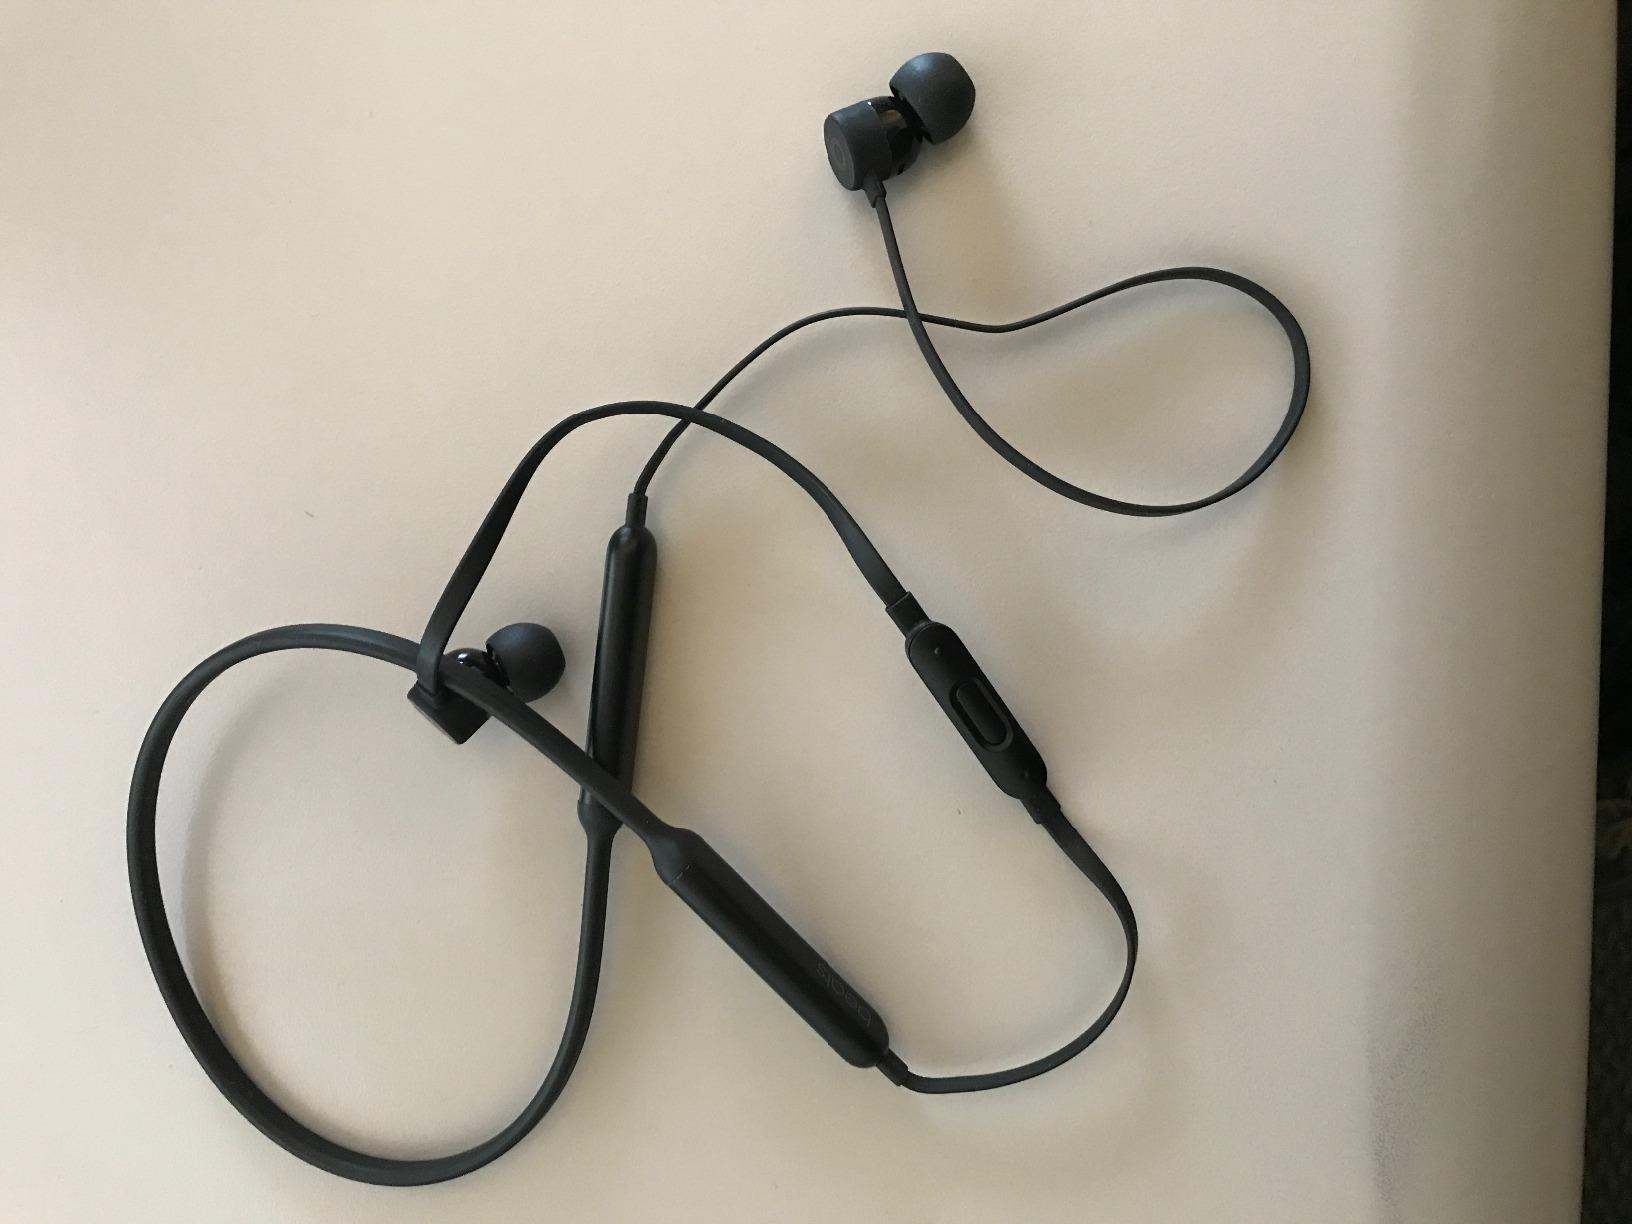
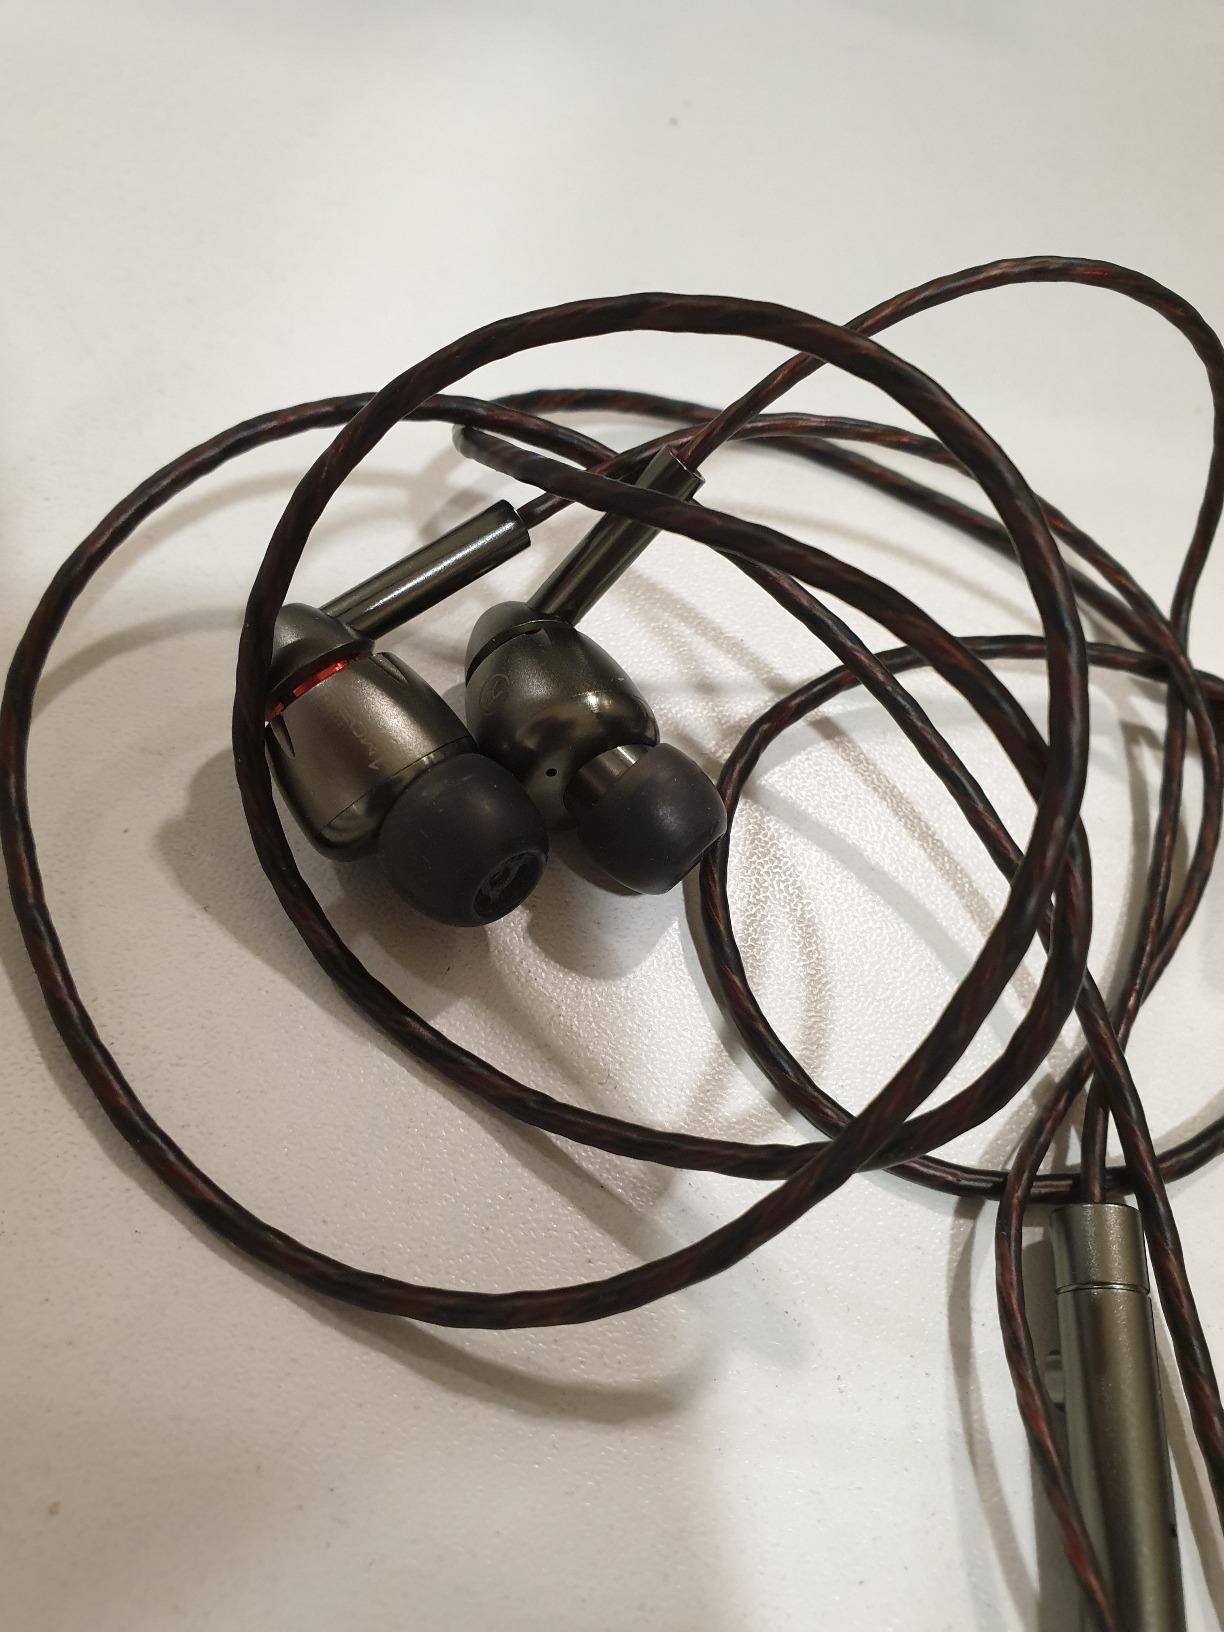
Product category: headphones
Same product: no